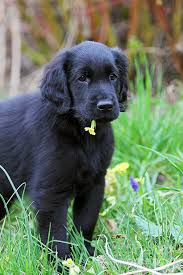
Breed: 206-n000047-flat_coated_retriever